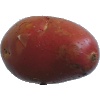
Label: Potato Red Washed 1